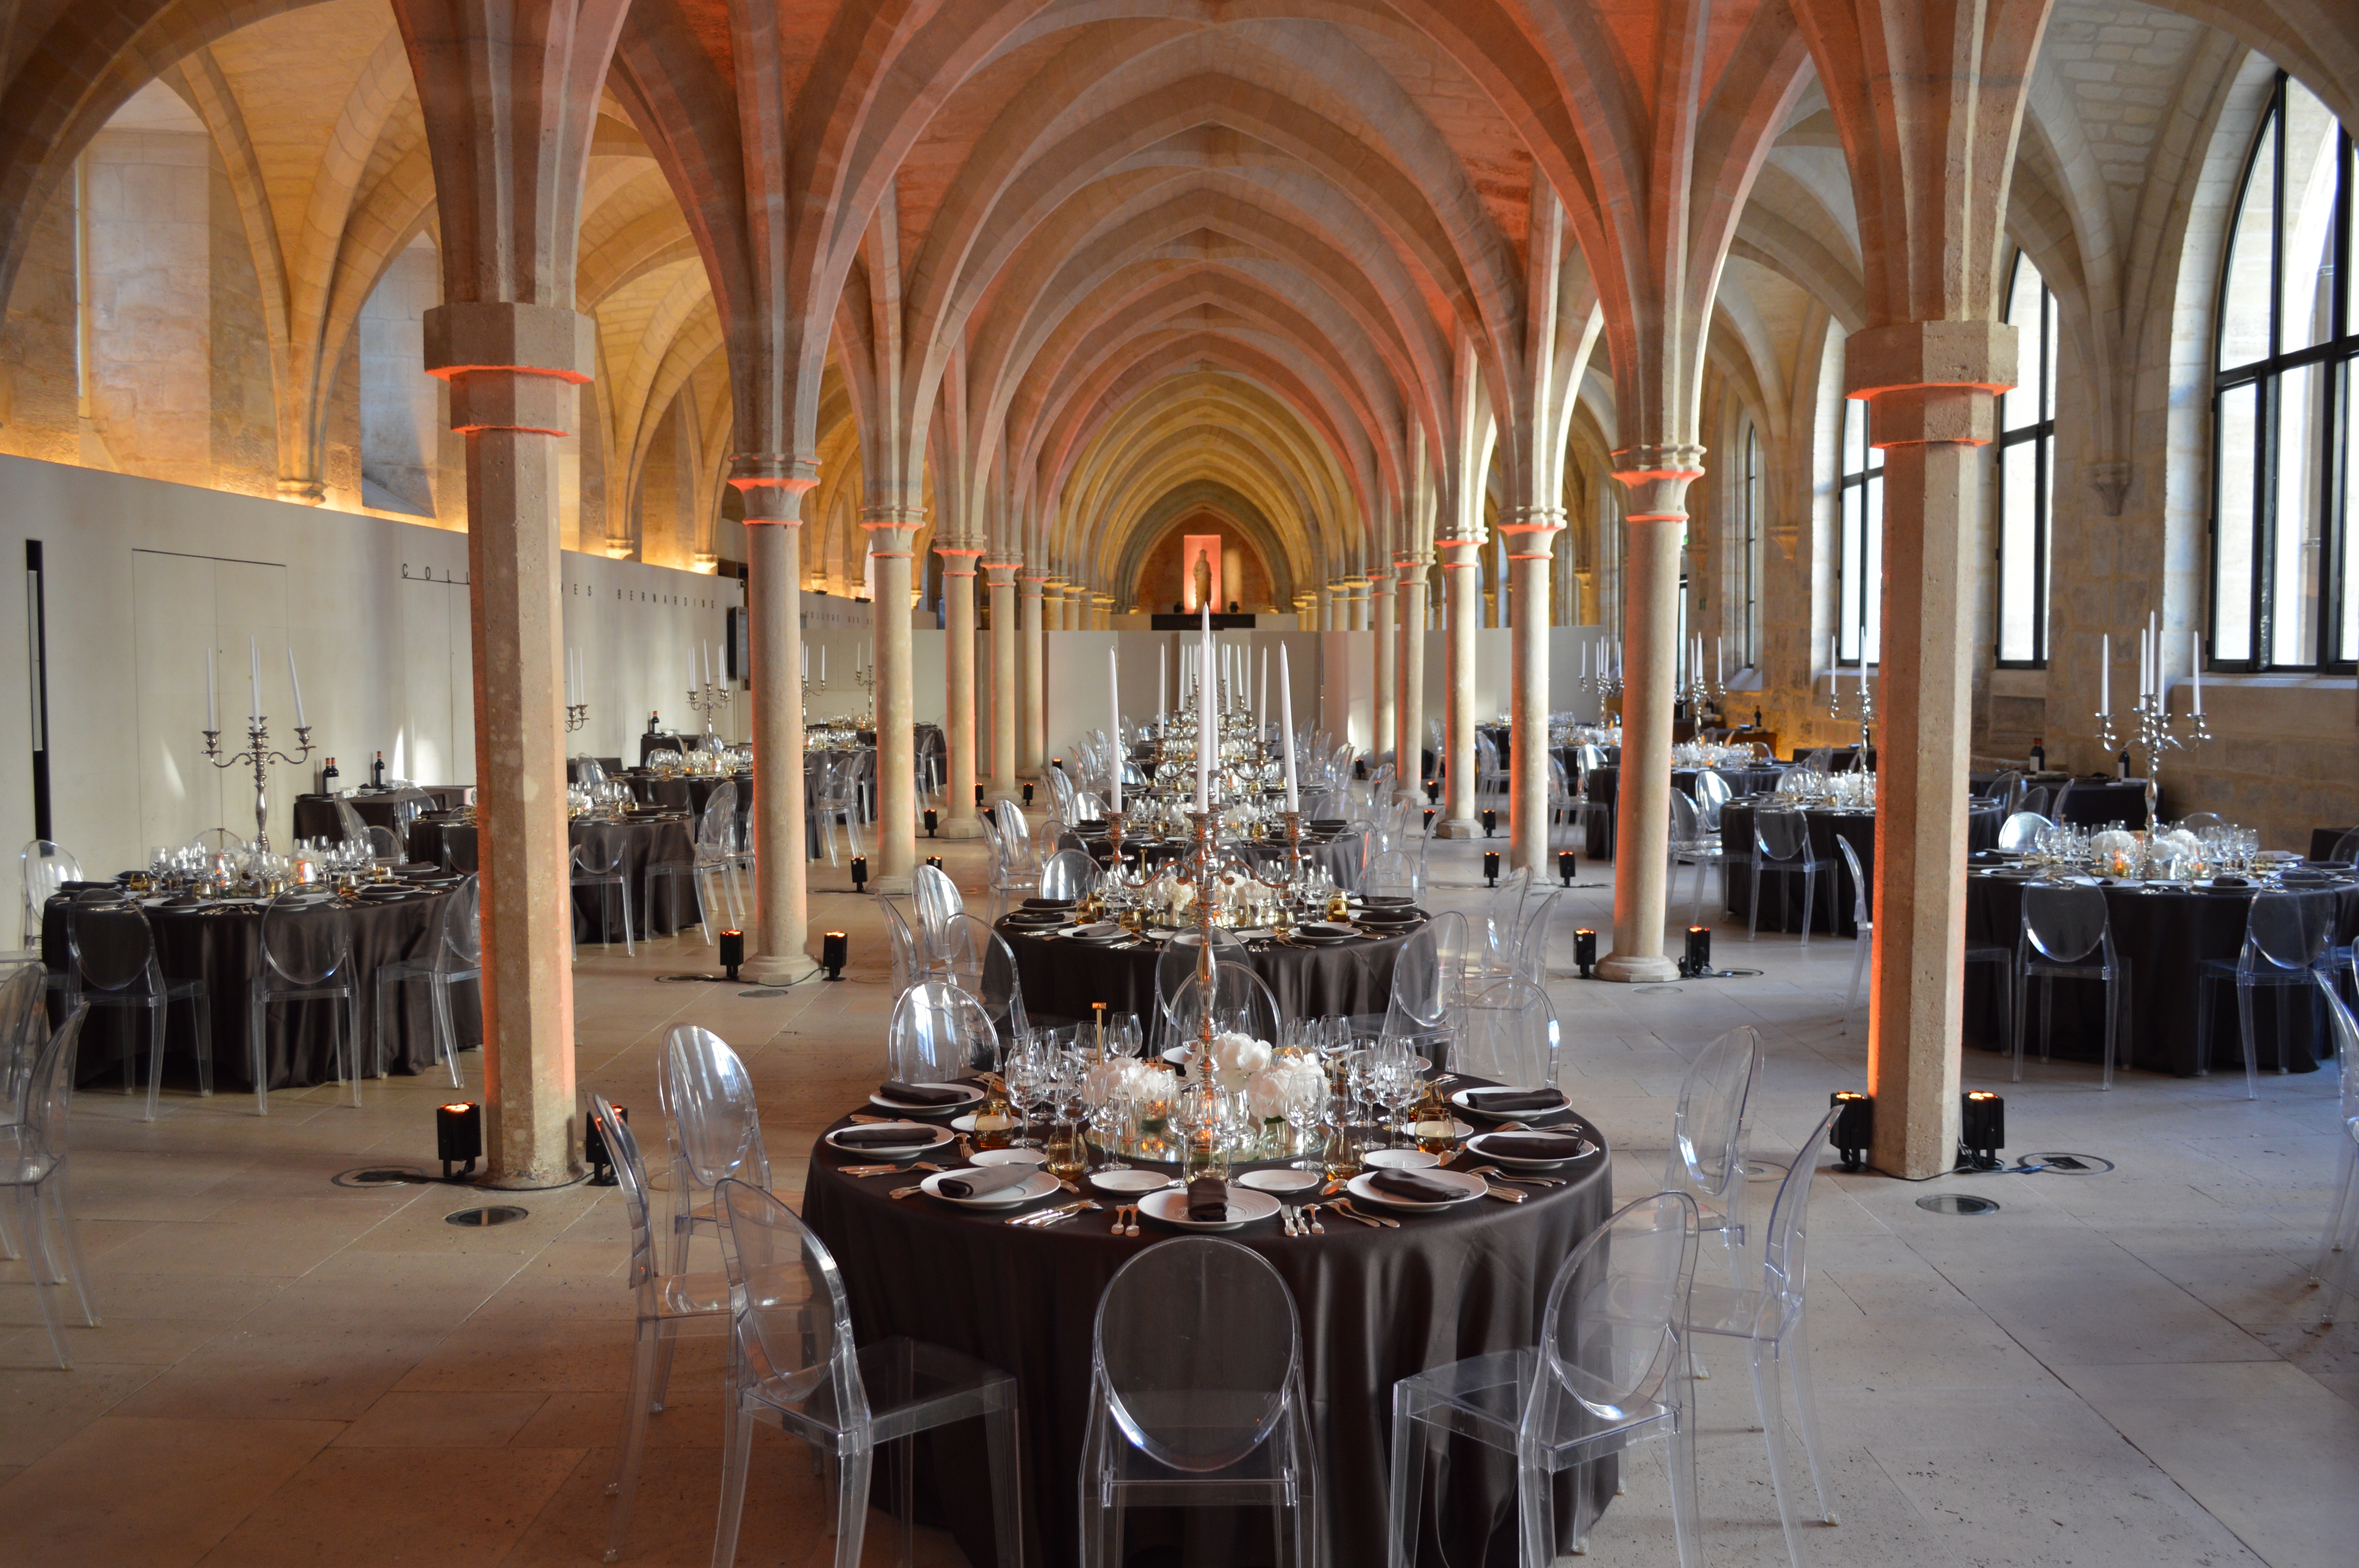
building, palace, chapel, interior design, aisle, dinner, tables, reception, ballroom, estate, dining room, middle school, bernardine, function hall